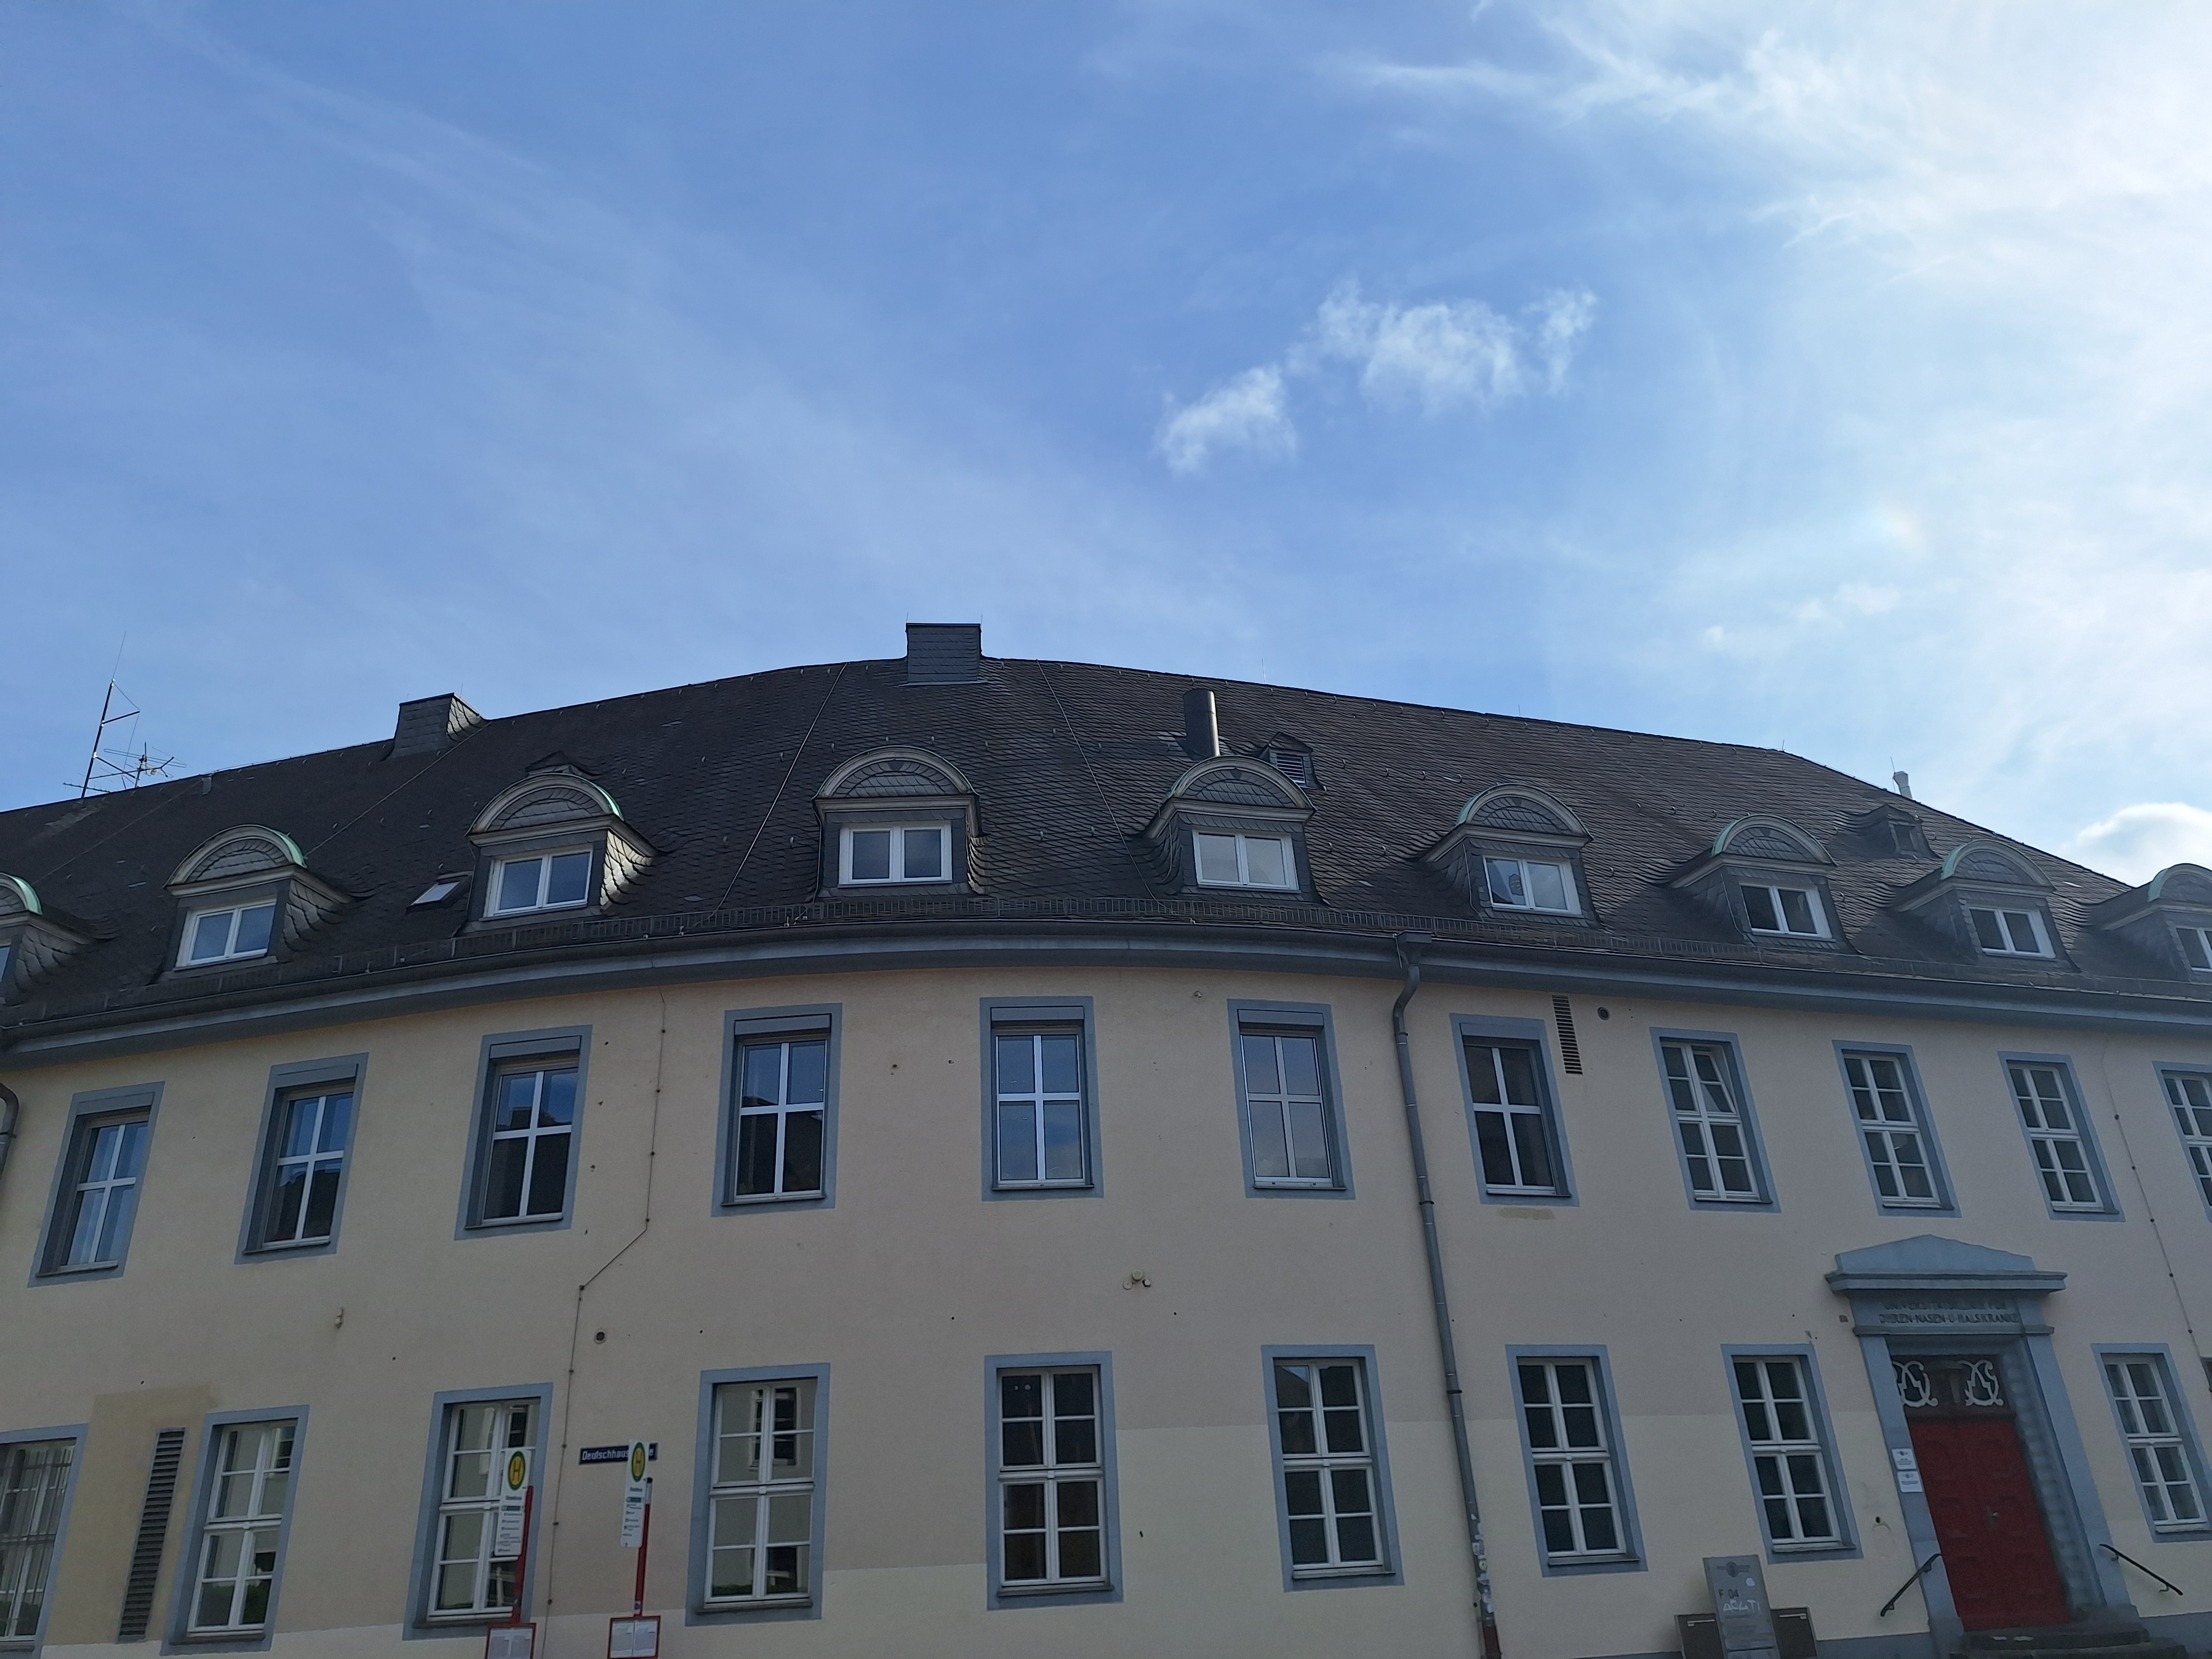
Building: Deutschhausstraße 3